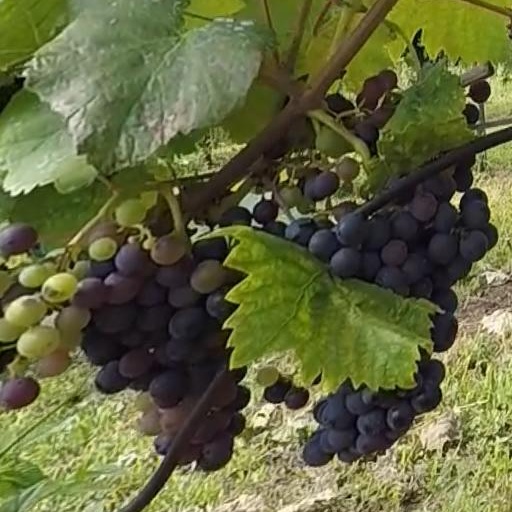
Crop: grape